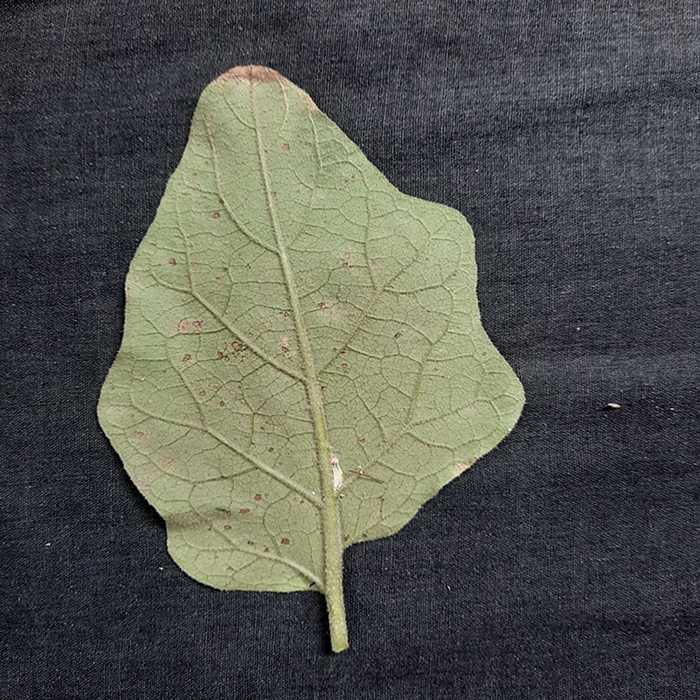
Plant: Eggplant
Label: Eggplant Cercopora leaf spot